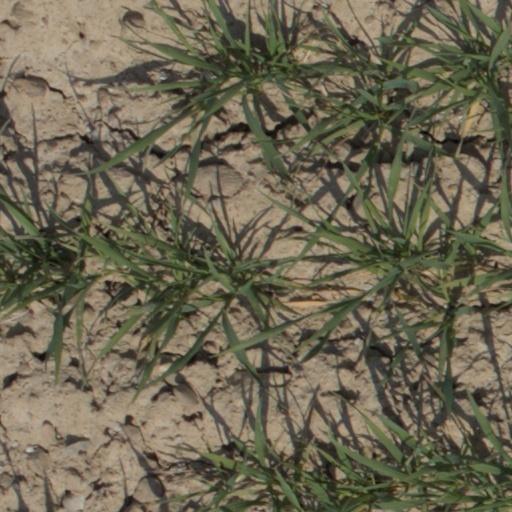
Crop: wheat